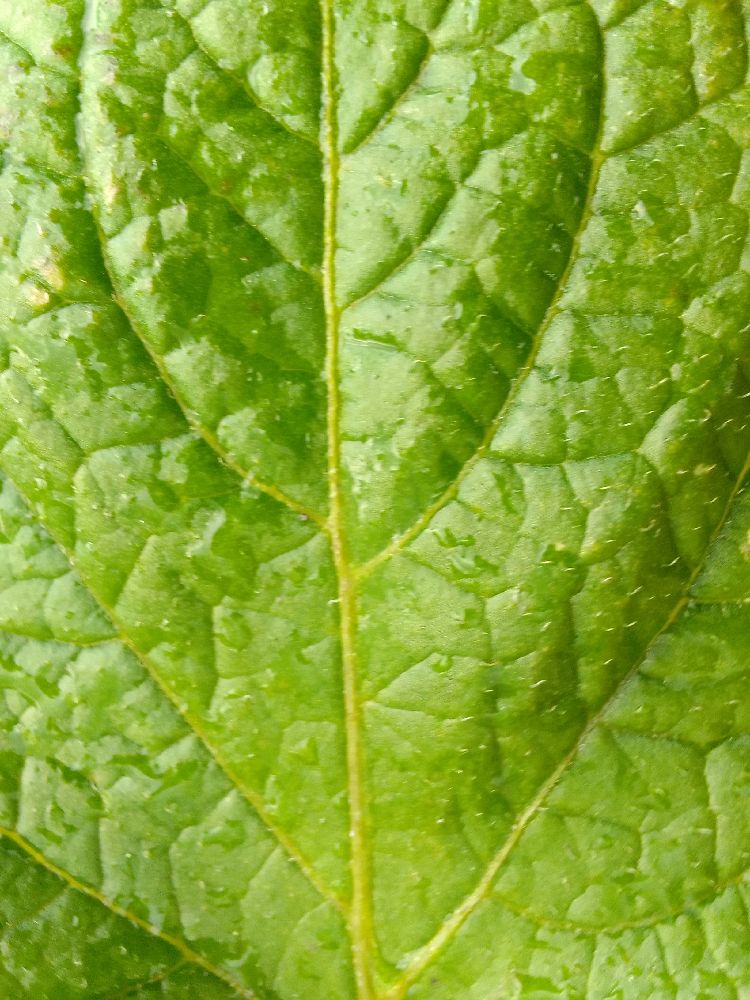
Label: Healthy